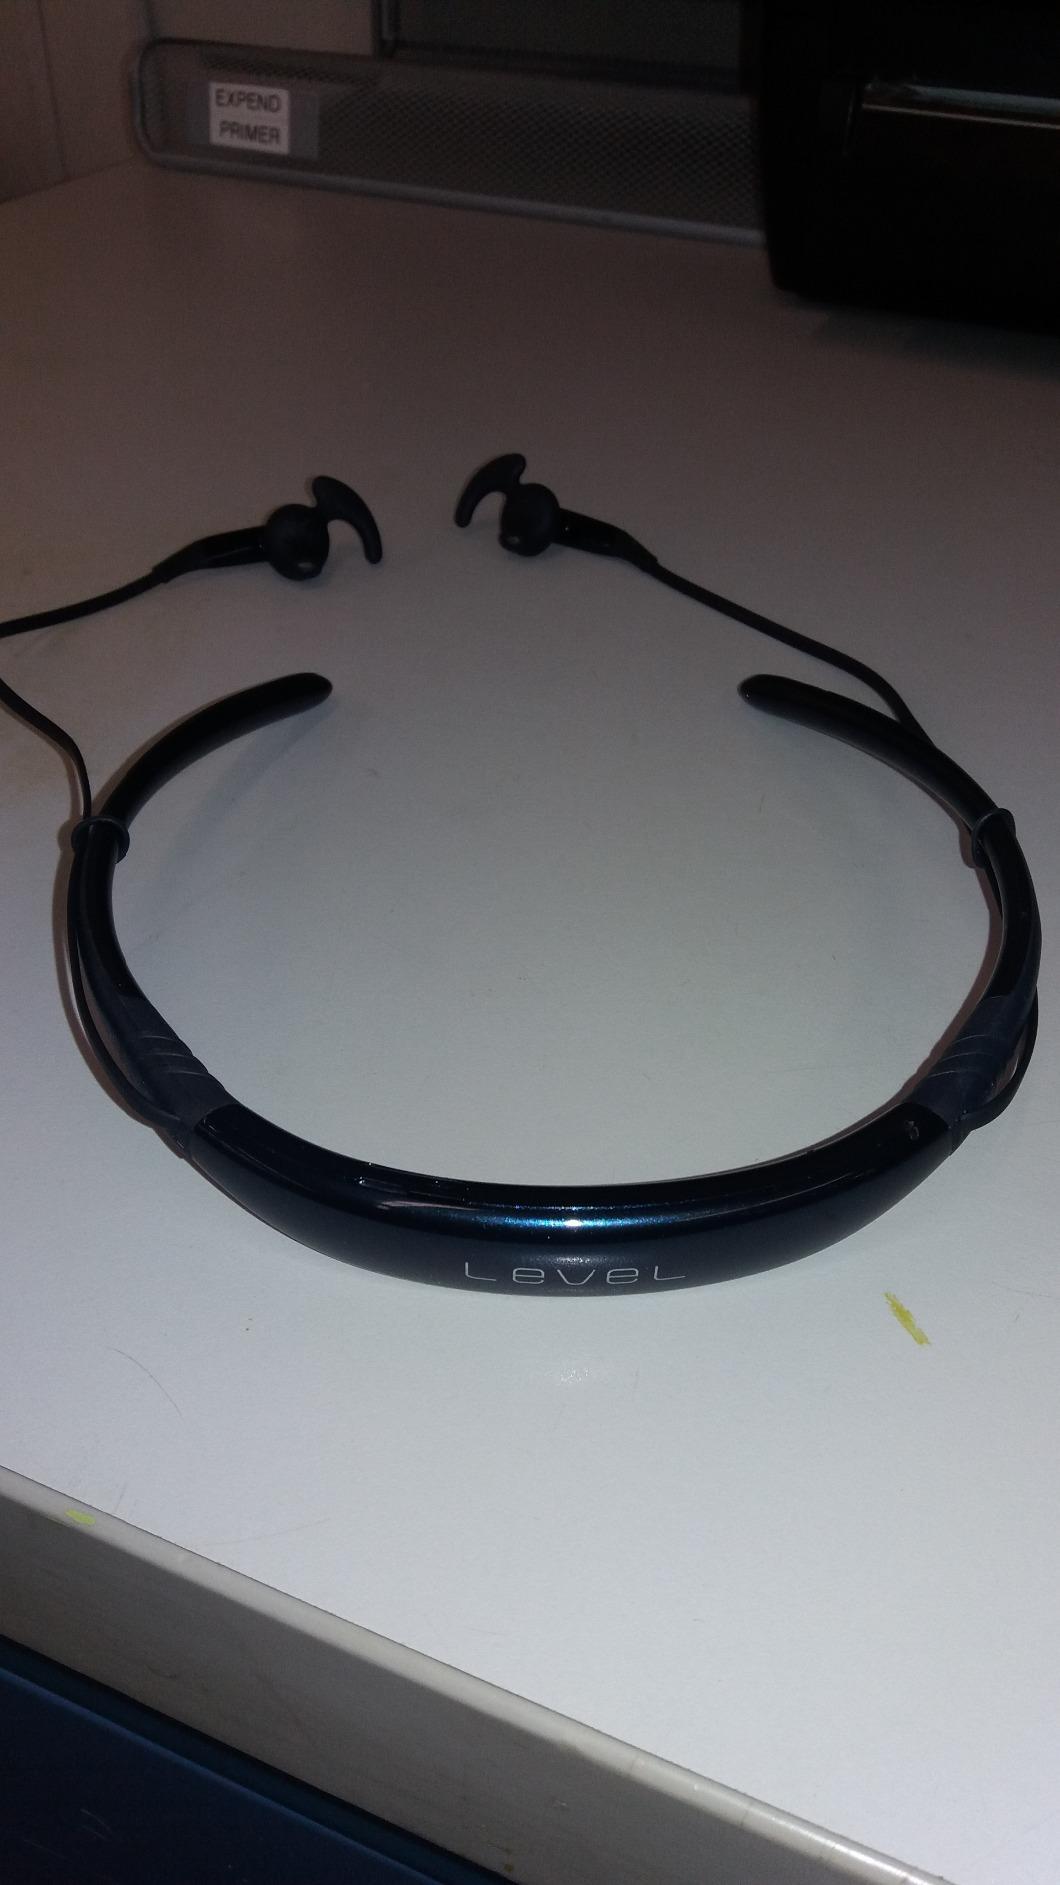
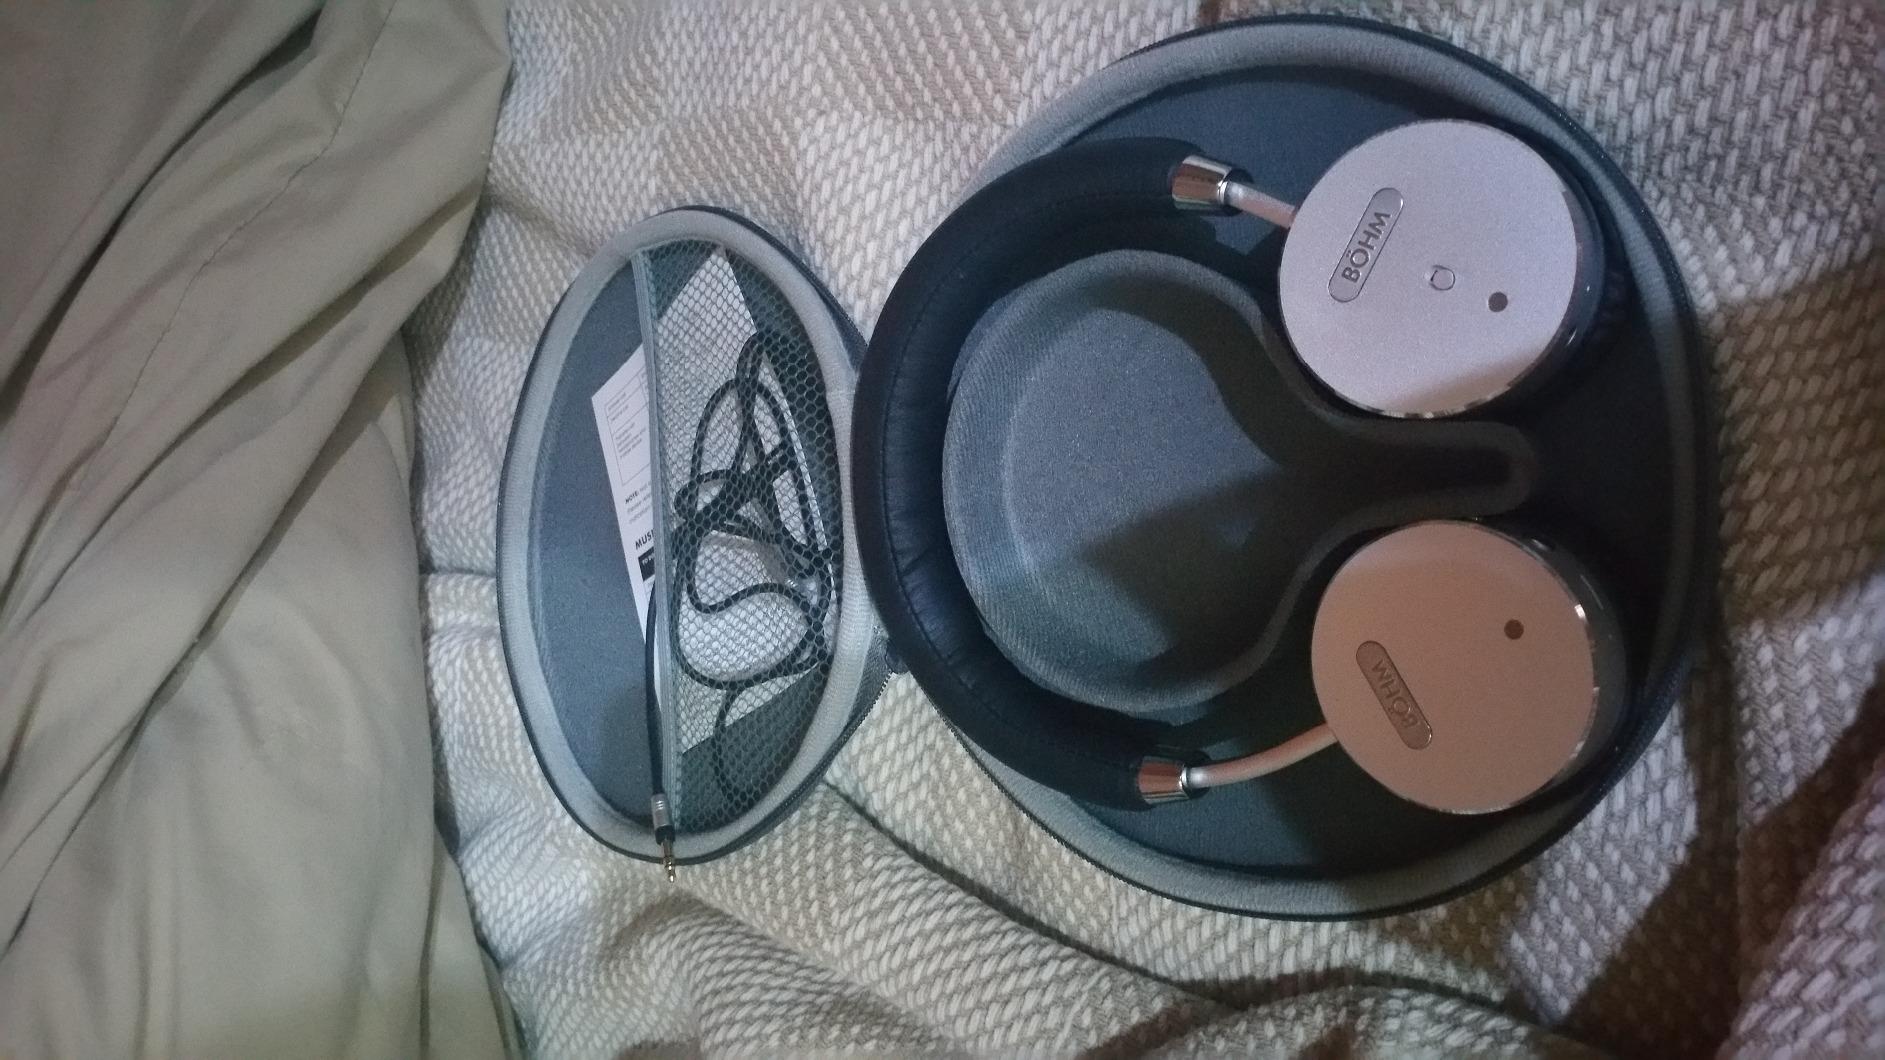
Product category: headphones
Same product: no